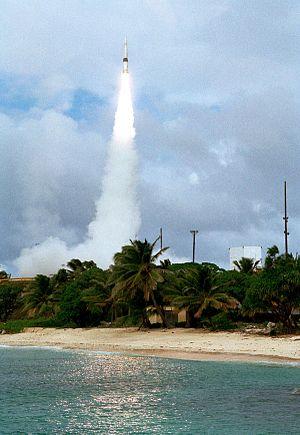
Le site d'essais balistiques Ronald-Reagan est un ensemble de champs de tirs situé dans l'océan Pacifique que l'United States Army utilise pour effectuer des essais de lancement de missiles. Le périmète du site couvre 1 900 000 km² avec des pas de tir situés sur les atolls de Kwajalein, Wake et Aur. La base de lancement est principalement utilisée pour tester les missiles du bouclier antimissile américain, comme station de poursuite du programme spatial des États-Unis et pour les projets de recherche de la NASA.